Hydrophylax bahuvistara

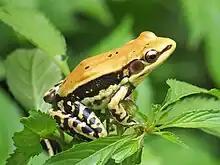
Hydrophylax bahuvistara, near Prabalgad

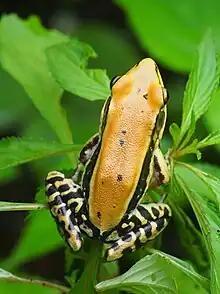
Hydrophylax bahuvistara, top view

Hydrophylax bahuvistara, commonly known as the widespread fungoid frog, is a colourful frog found widespread in peninsular India, distributed in Maharashtra, Karnataka, Goa and Madhya Pradesh. It is very similar to another species with which it overlaps partly in range, "Hydrophylax malabaricus".